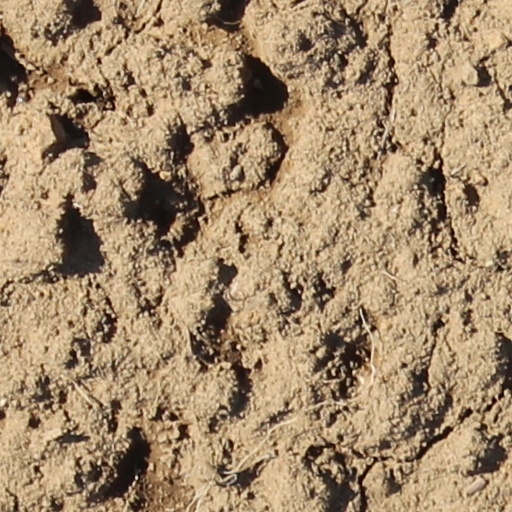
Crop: wheat